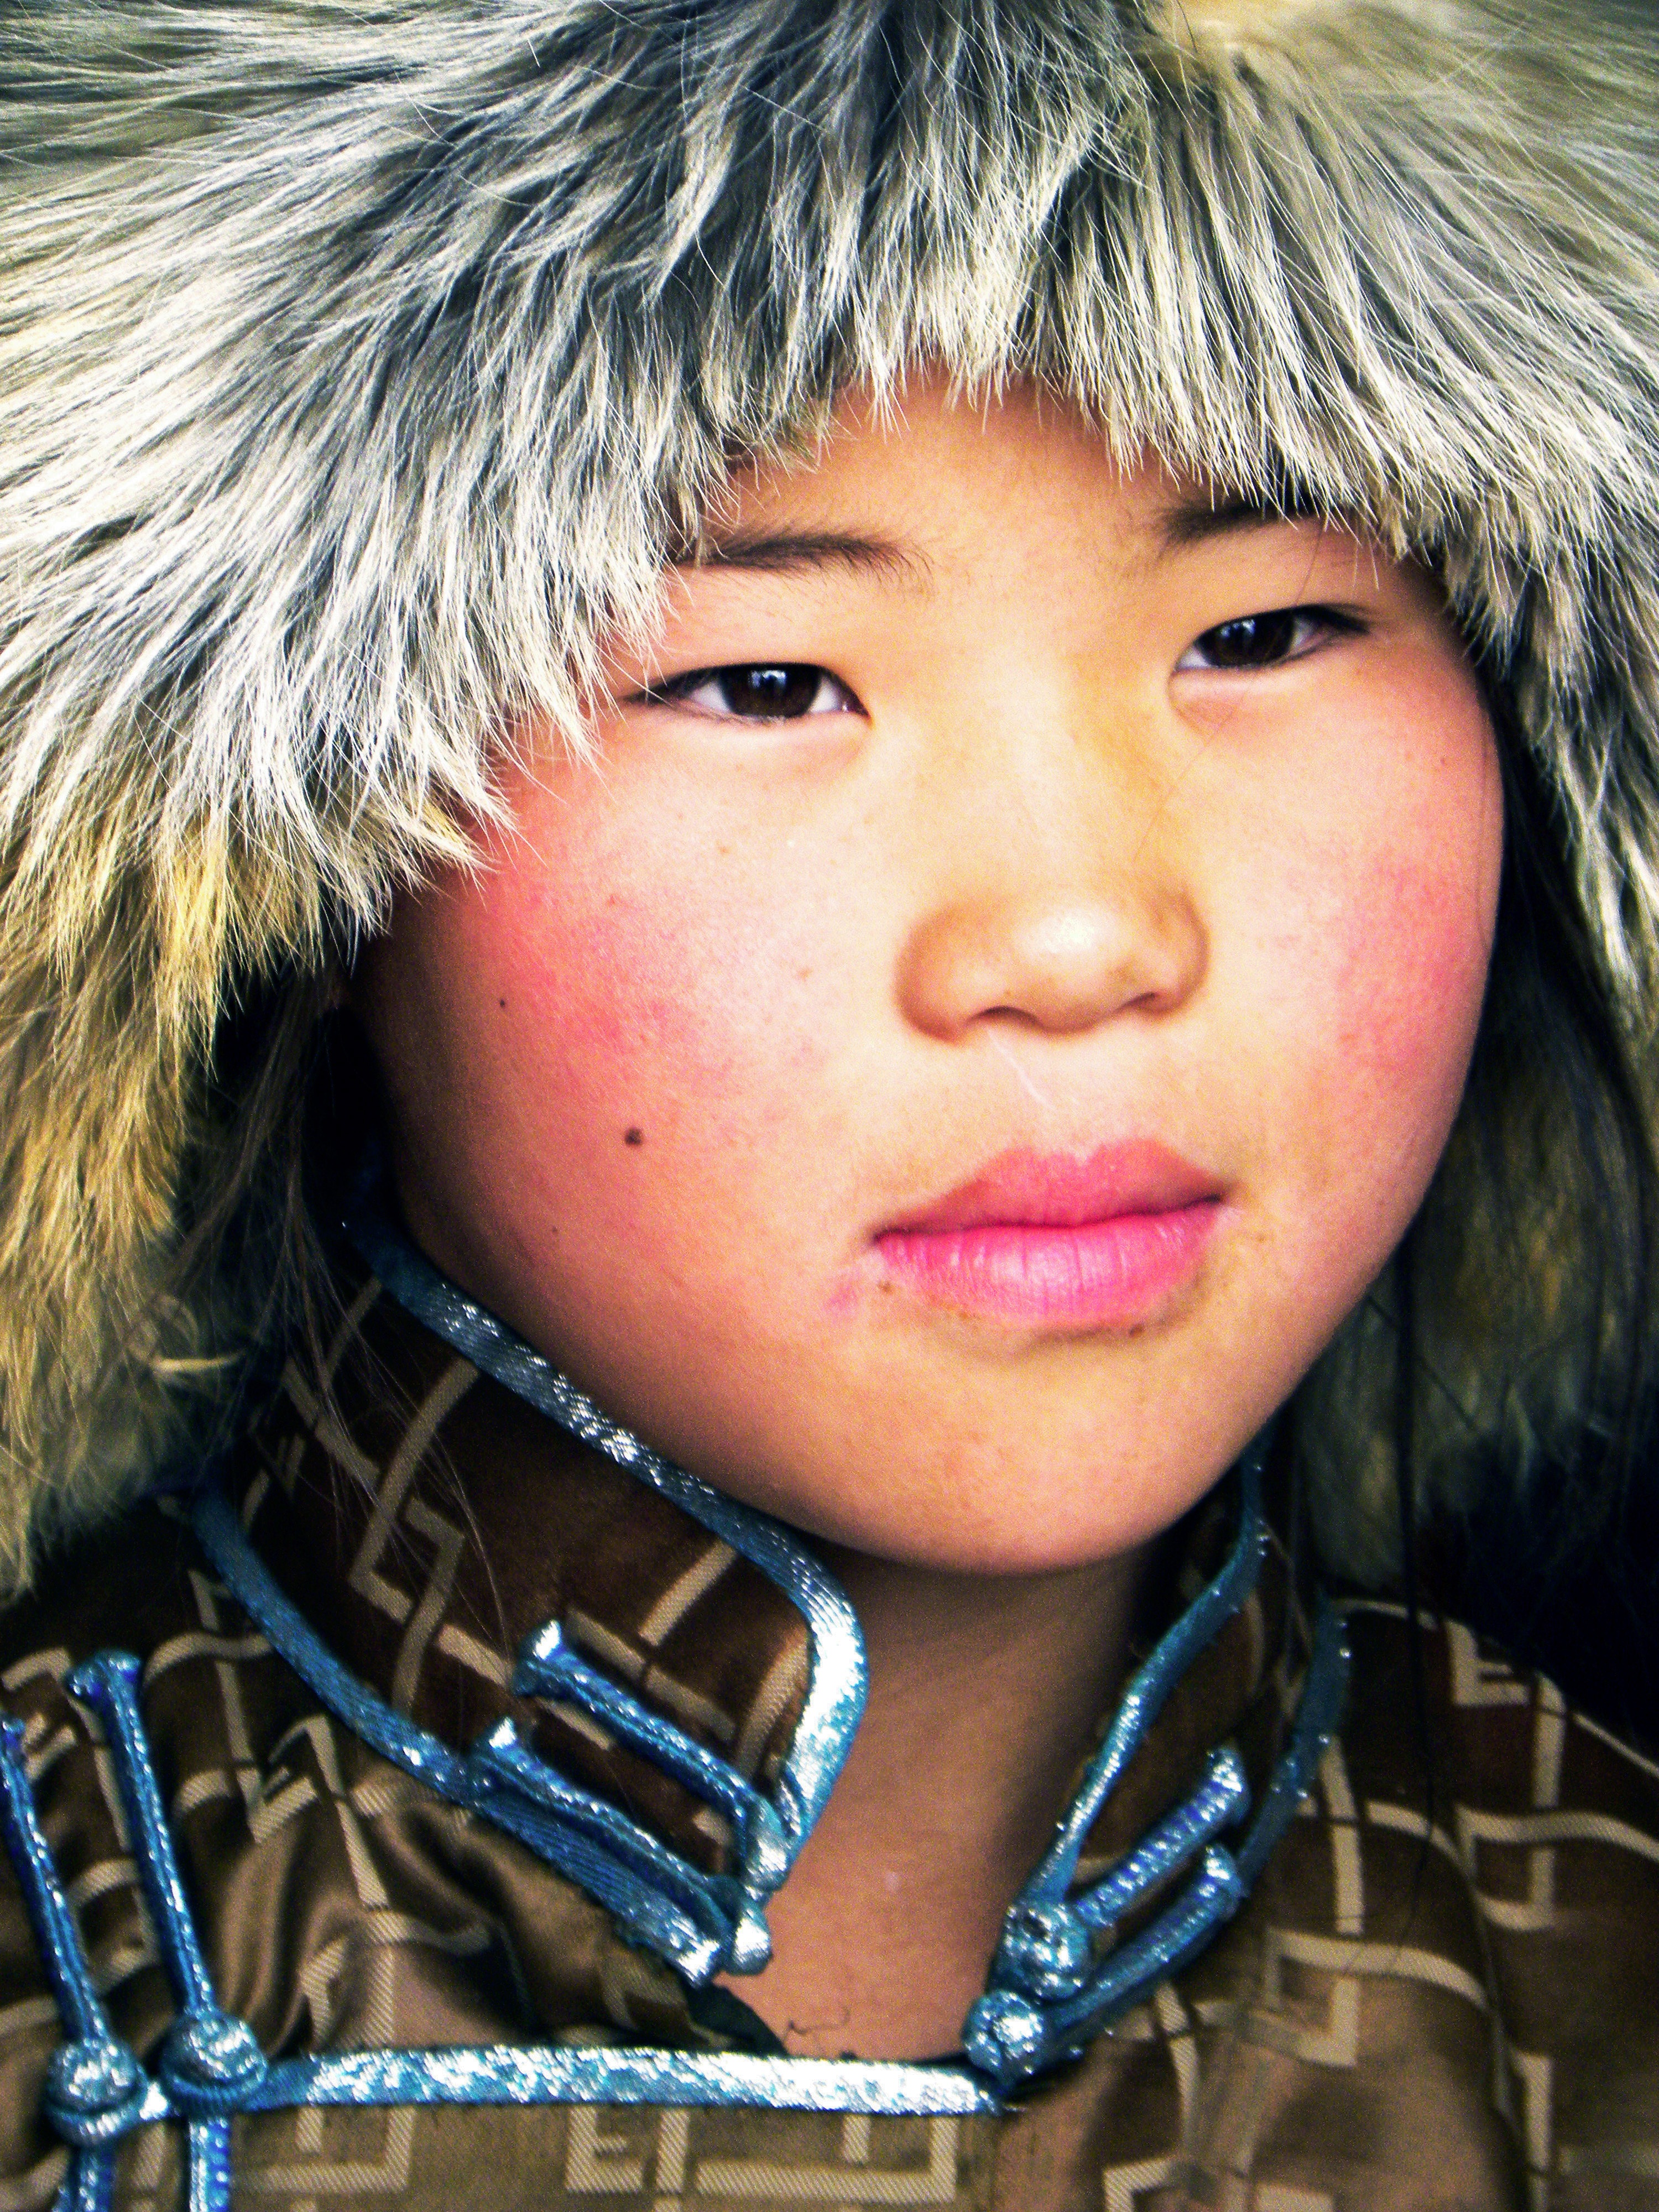
girl, hair, travel, singer, fur, portrait, model, lady, hairstyle, close up, face, nose, eye, head, skin, beauty, organ, tradition, traditional, mongolia, steppe, photo shoot, nomadic, gobi desert, portrait photography, traditional dress, deel